Tillietudlem

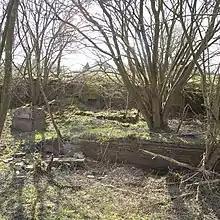
Remains of Tilletudlum railway station platform

In 1866 the Caledonian Railway opened its Coalburn branch line, running north–south about to the west of the castle. At this time a driveway from the castle heading west crossed the railway line before going a short distance south to Fence farm. At the farm, a lane running north from Blackwood joined a lane going east, via a bridge over the railway, downhill to Holmhead Farm at the River Nethan and on to Crossford. In 1876 the railway company added what it called Tillietudlem railway station adjacent to this railway bridge. An 1880 tour guide description of an excursion "To the Falls of Clyde, Tillietudlem Castle, &c," says the station "is but a short walk from the castle".